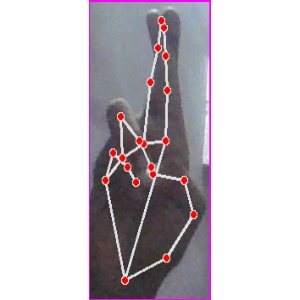
अक्षर: र